James H. Mann House

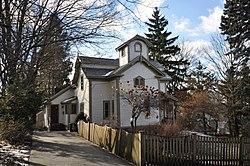

The James H. Mann House is a historic house at 23 Hancock Street in Winchester, Massachusetts. The -story wood-frame house was built by James H. Mann for his own use. Mann was a prominent local builder who also built the Carr-Jeeves House, another picturesque house with a mixture of architectural elements. This house is predominantly Gothic Revival in character, with its main body topped by a double roof roughly looking like a monitor. There is a three-story tower topped by a jerkin-headed roof, whose gable lines are decorated by Stick-style vergeboard.